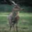
Label: deer